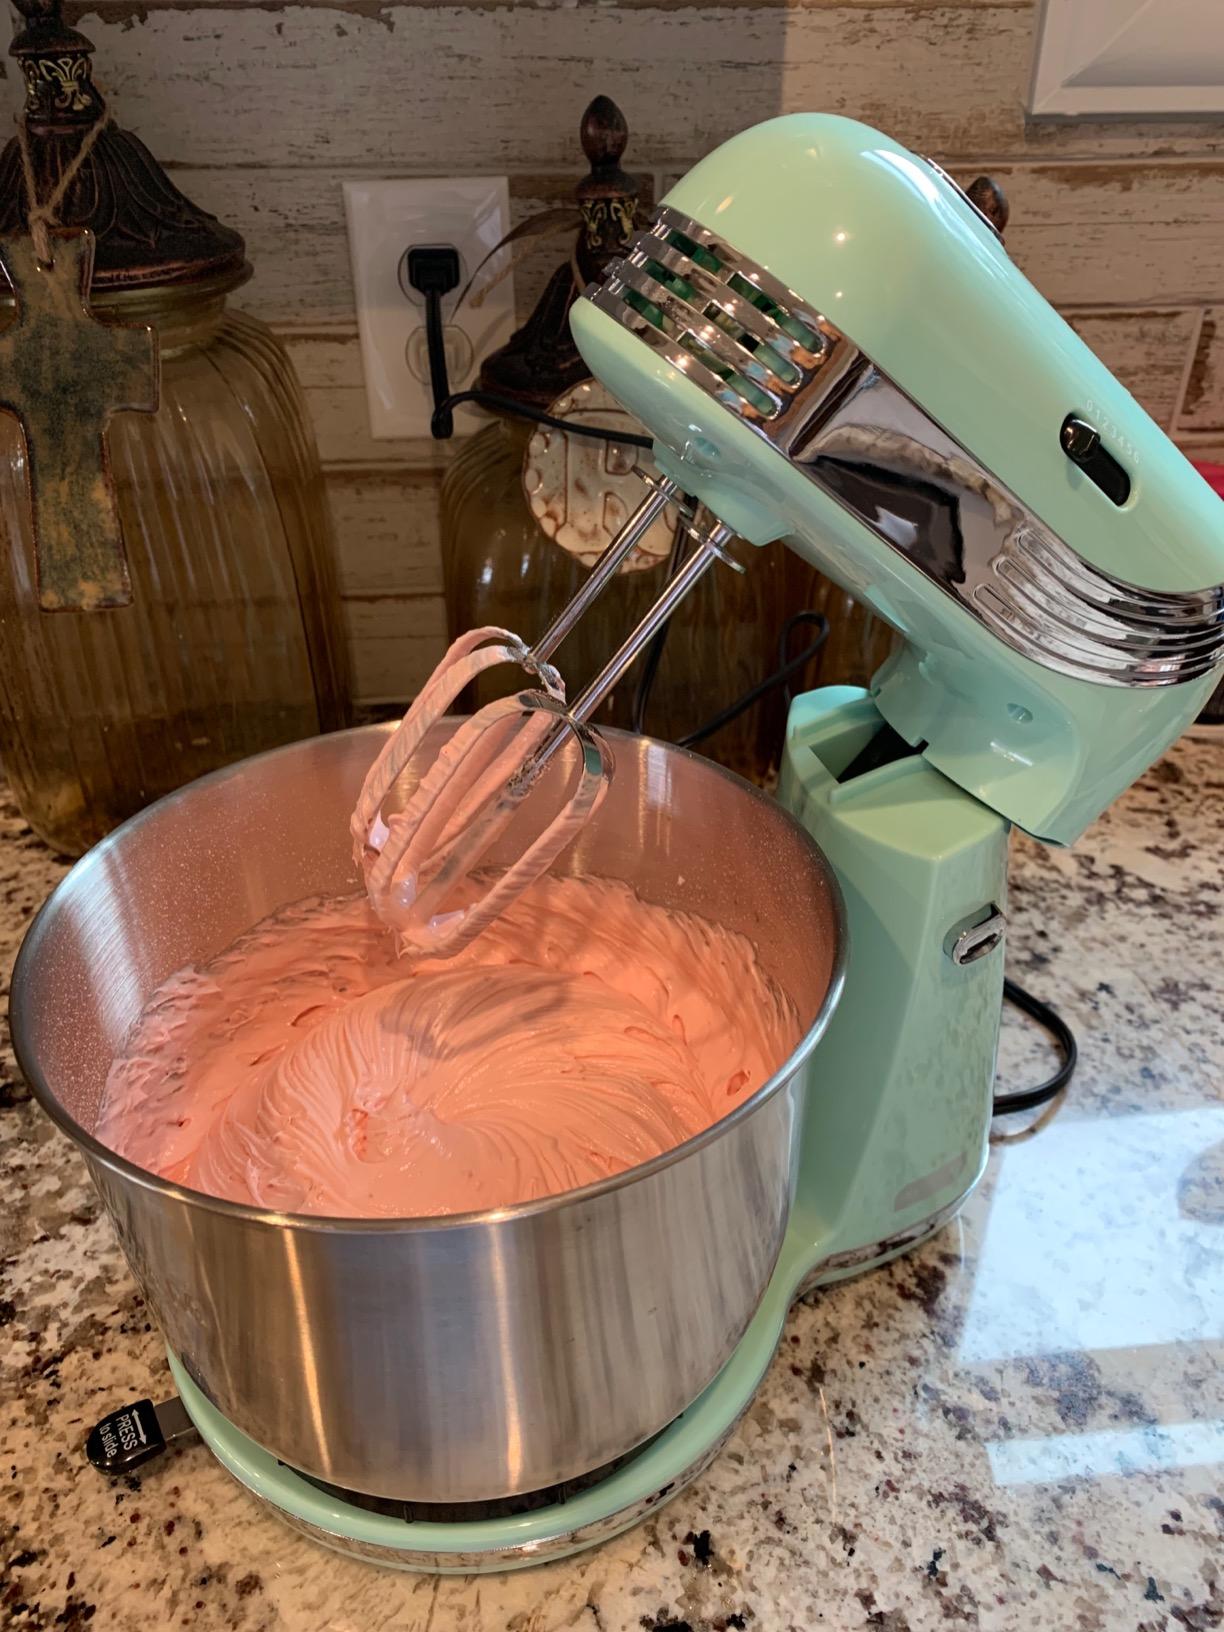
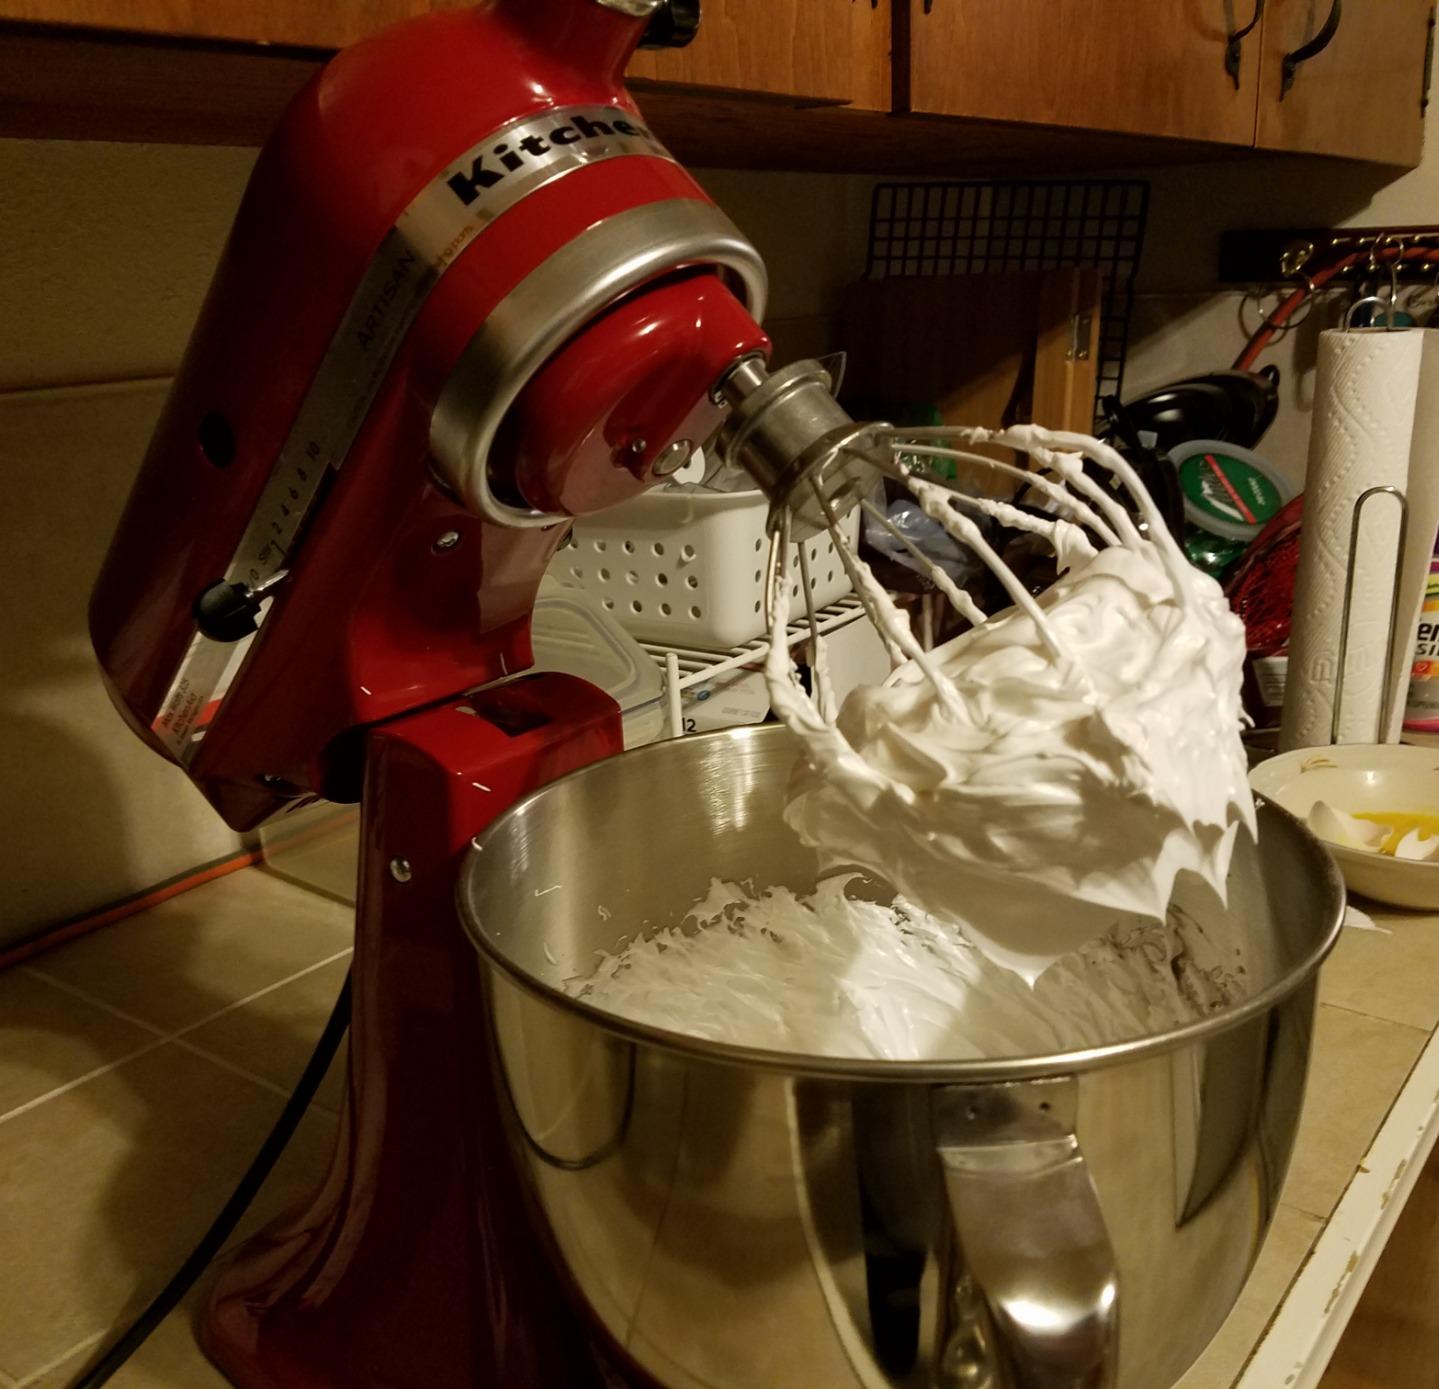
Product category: items_mixer
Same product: no